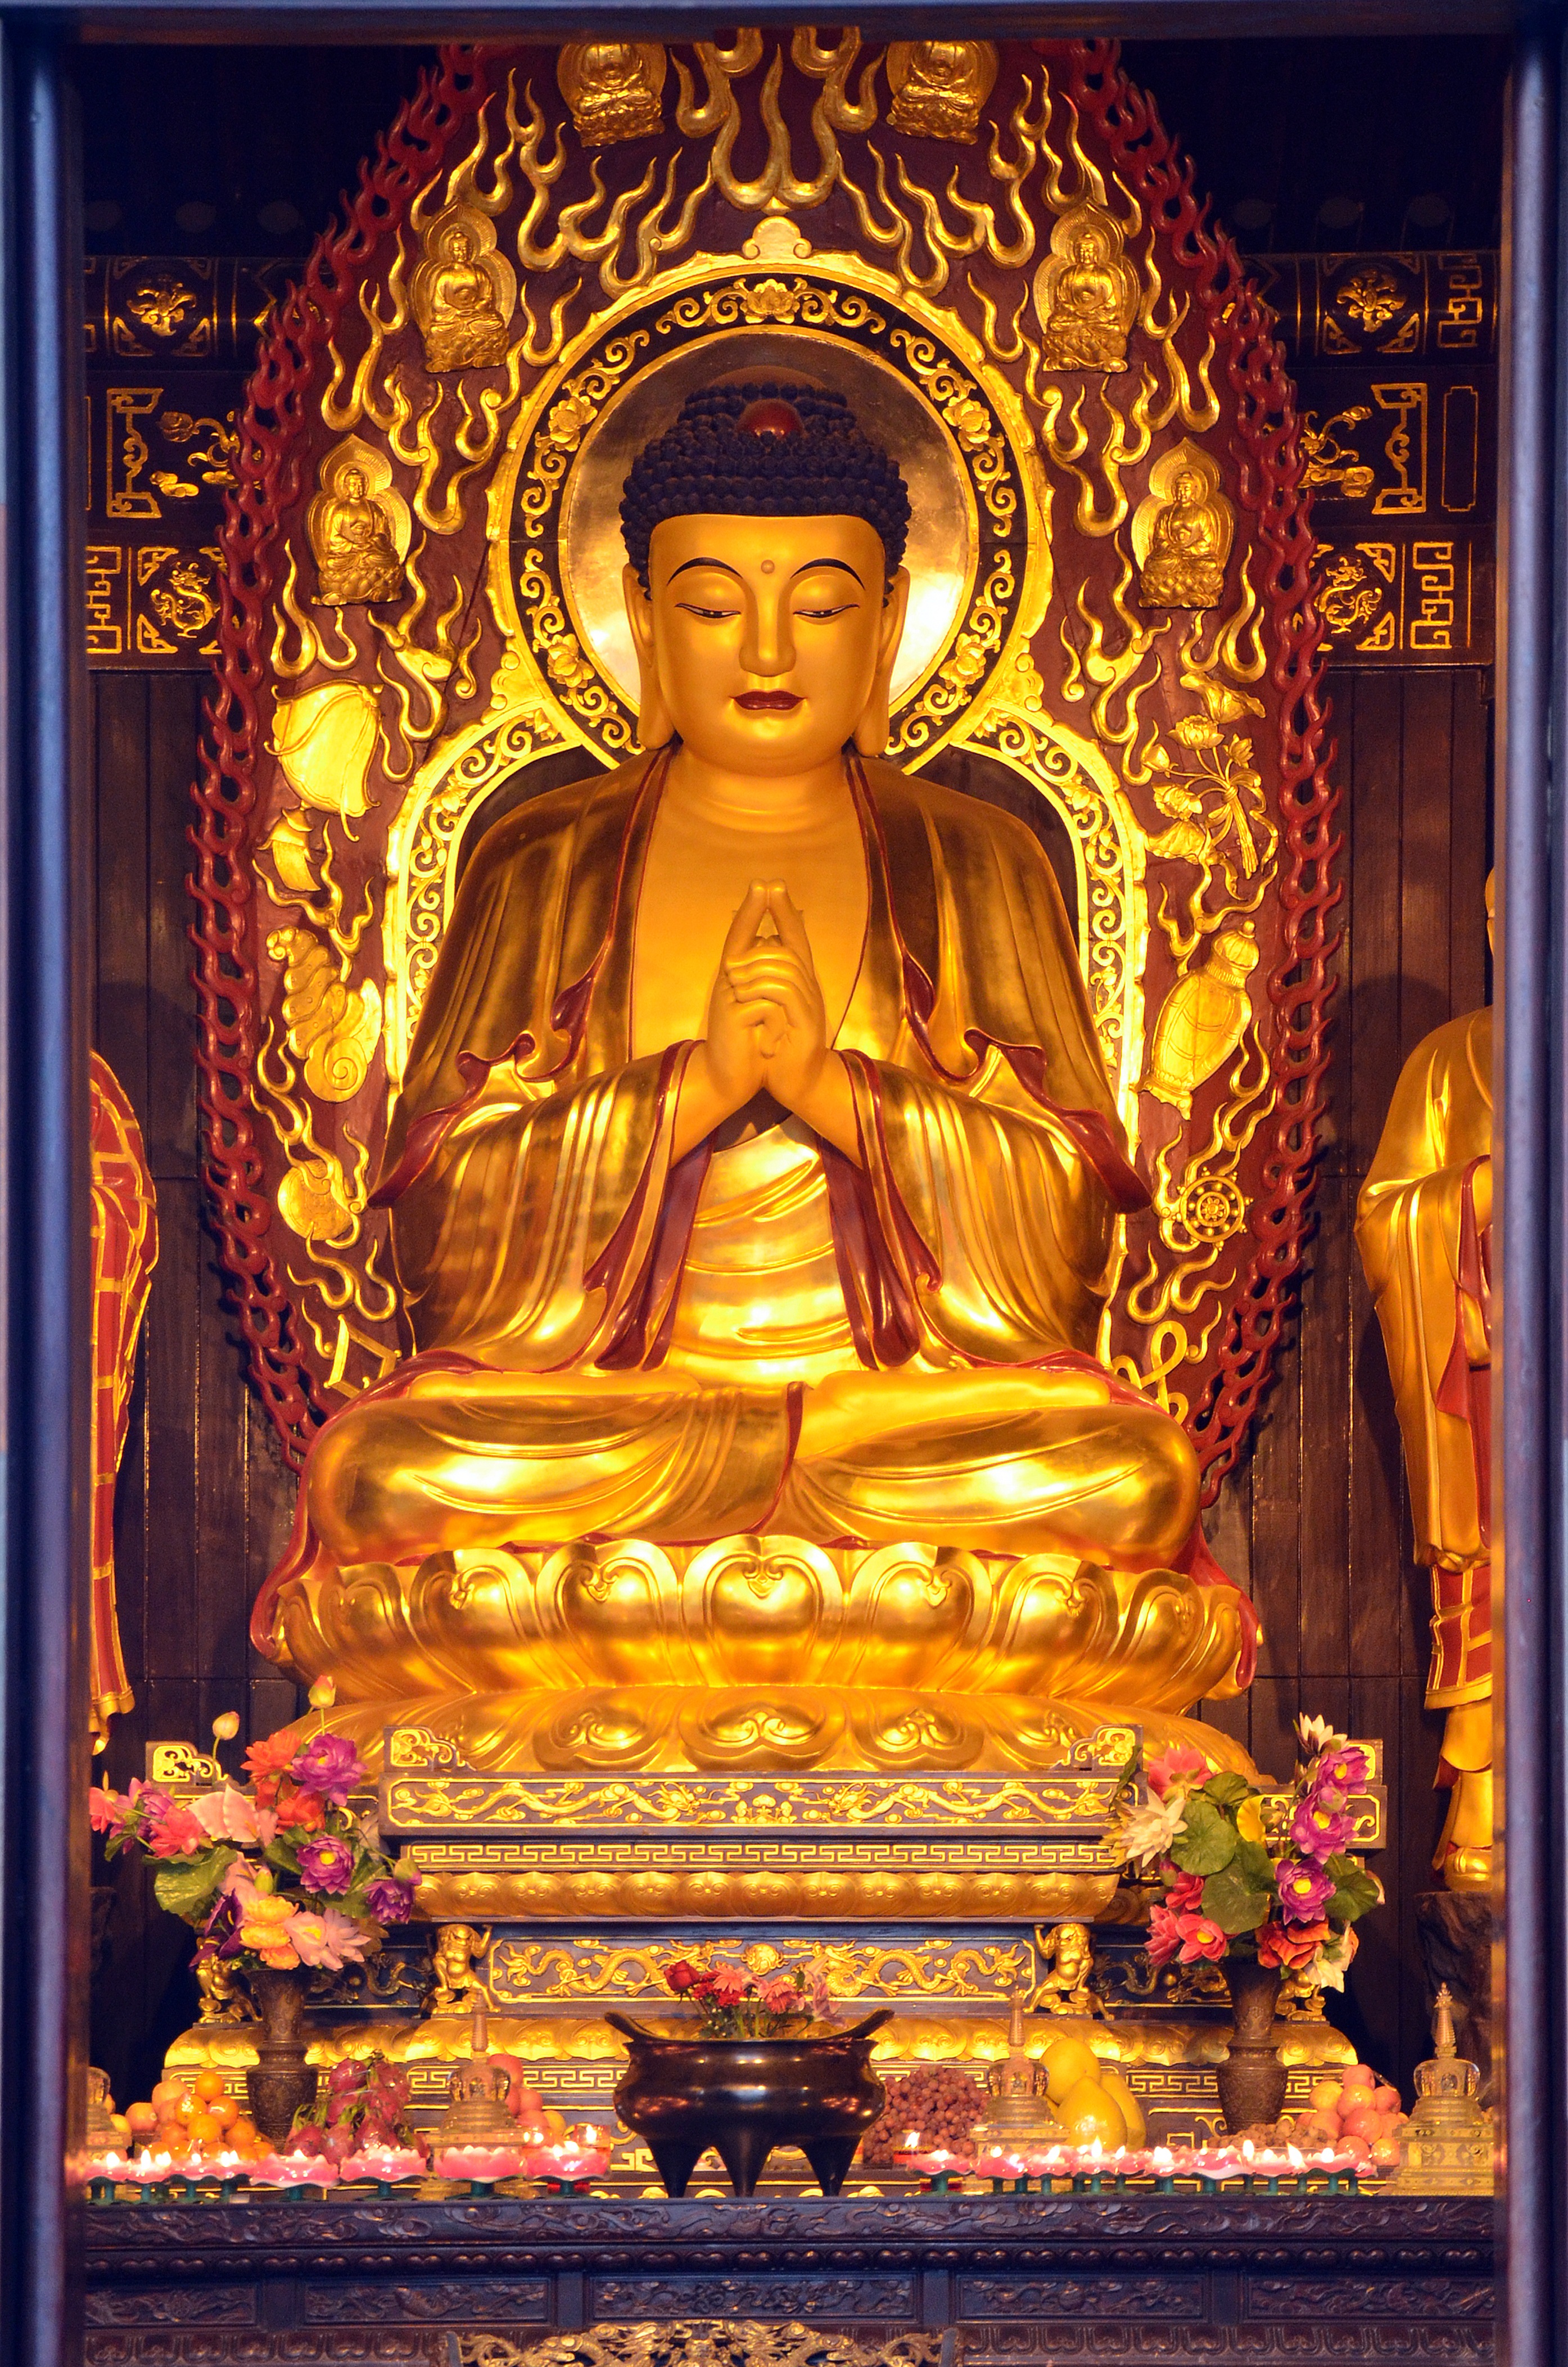
monument, statue, buddhism, religion, place of worship, temple, buddha, carving, china, wat, pekin, hindu temple, fictional character, gautama buddha